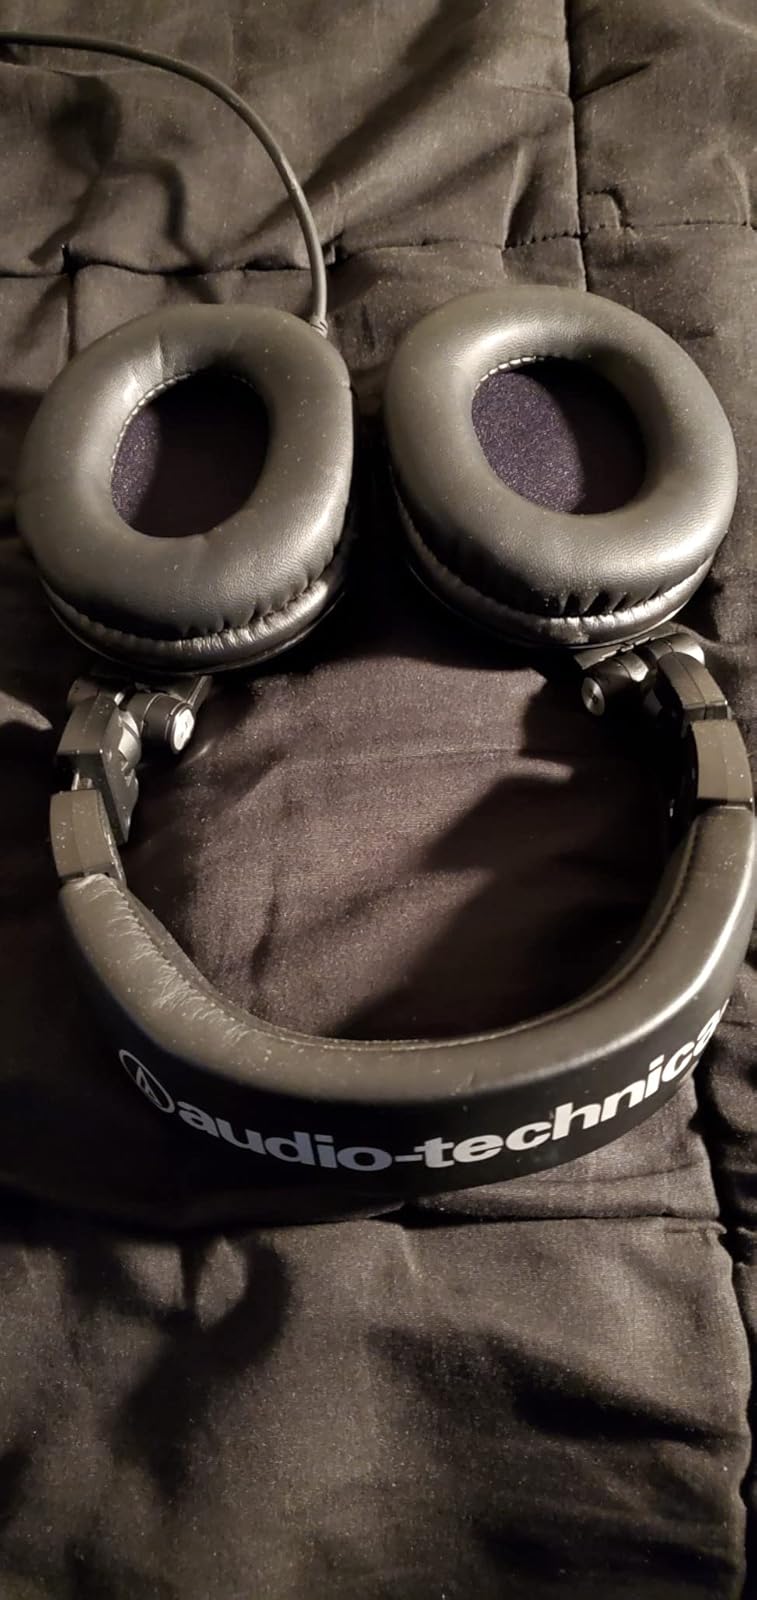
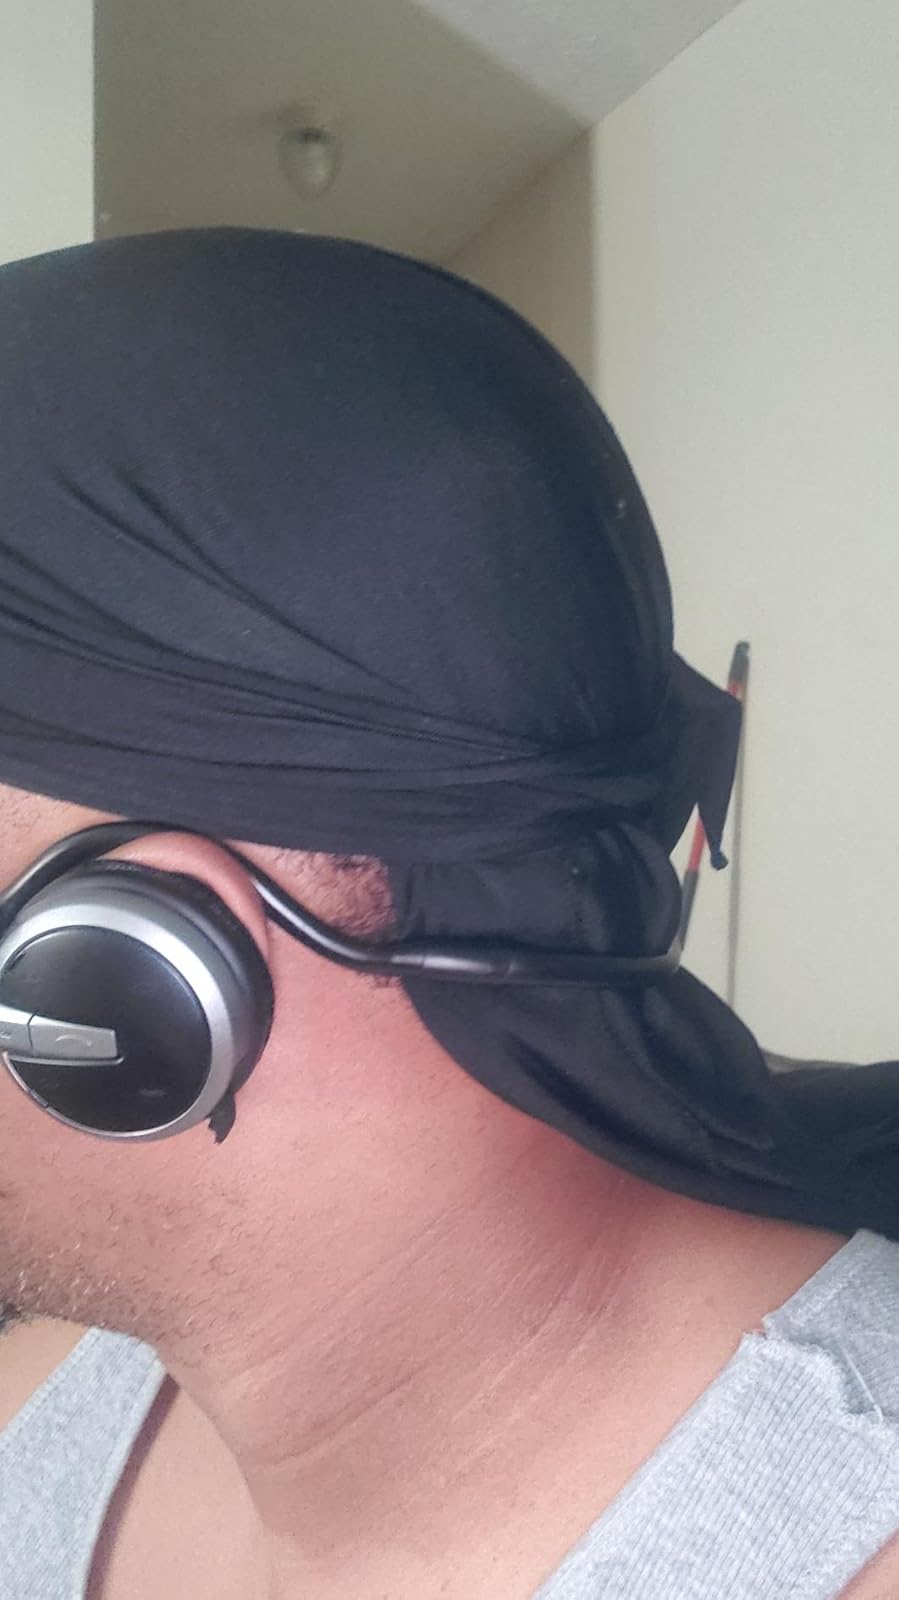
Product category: headphones
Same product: no